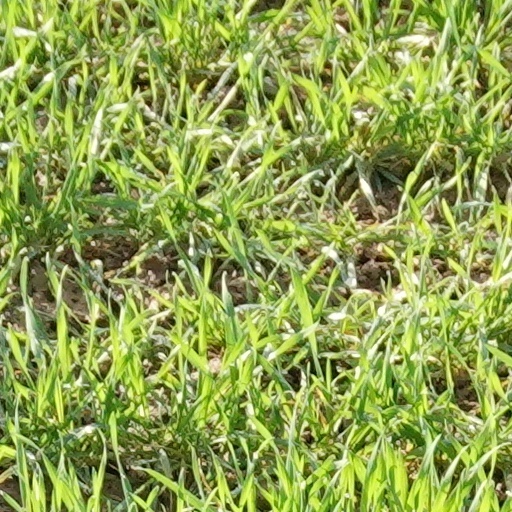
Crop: wheat